Drunktown's Finest

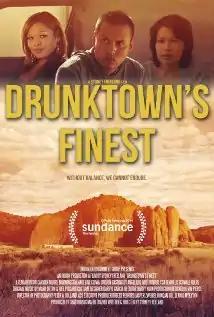
Film poster

Drunktown's Finest is a 2014 American drama film directed by Sydney Freeland. The film had its world premiere at the Sundance Film Festival on January 18, 2014. The film later screened at the Sundance London Film Festival on April 25, 2014.